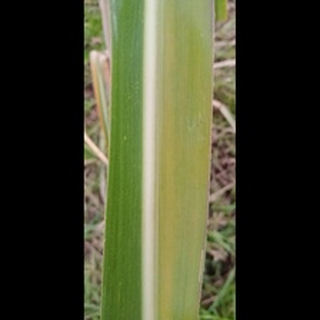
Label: sugarcane_yellow_leaf_disease